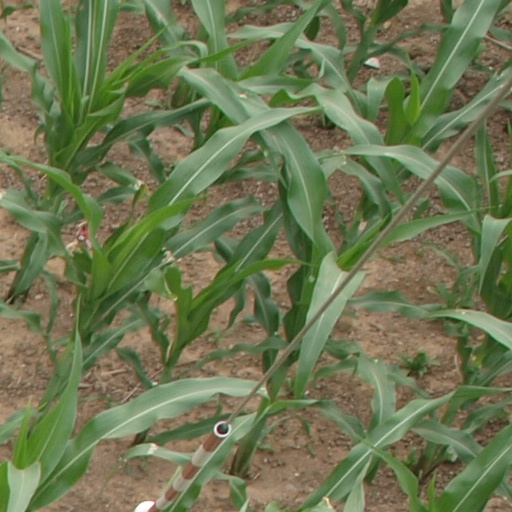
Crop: maize; corn